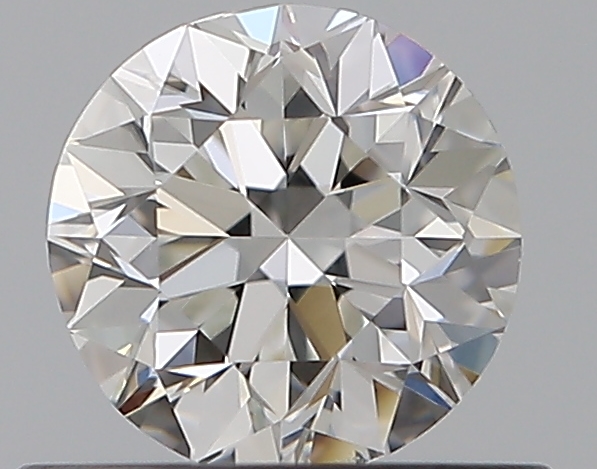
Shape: round
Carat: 0.5
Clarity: VS1
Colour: F
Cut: F
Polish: EX
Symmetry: GD
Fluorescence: N
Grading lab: GIA
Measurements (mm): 4.84 x 4.9 x 3.26